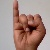
The image shows a hand gesture representing the letter 'I' in Indian Sign Language.